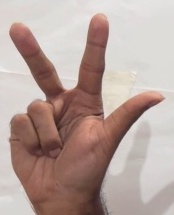
ASL sign: 3